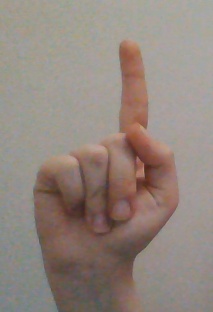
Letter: bb